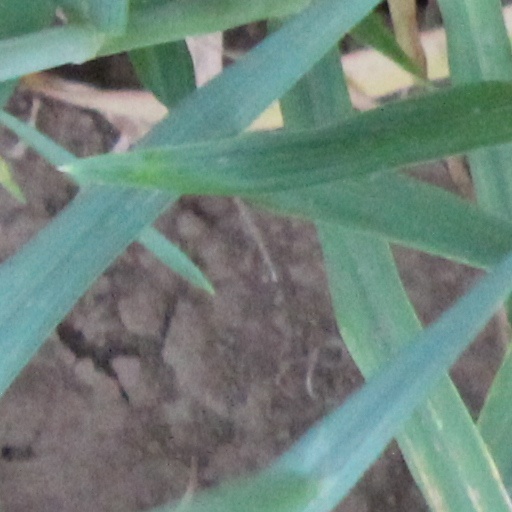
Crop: wheat